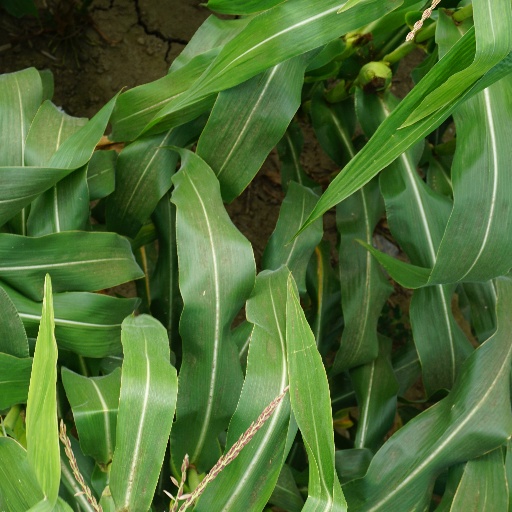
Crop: maize; corn